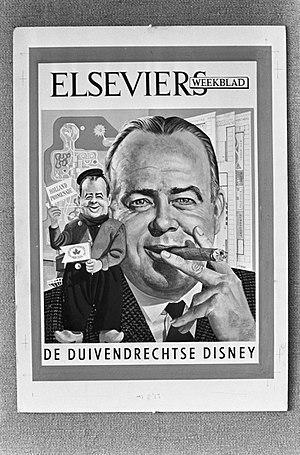
Elsevier est un hebdomadaire d'opinion néerlandais.